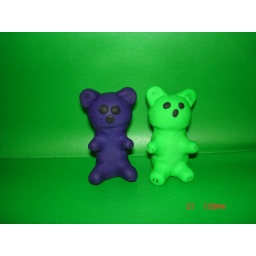
a gummy bear pattern that i created in green and purple